53rd United States Congress

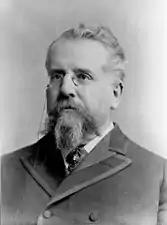
Senate President pro tempore Charles F. Manderson

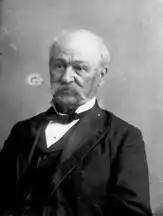
Senate President pro tempore Isham G. Harris

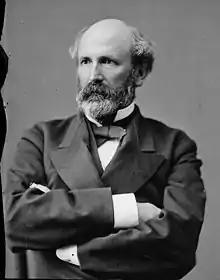
Senate President pro tempore Matt W. Ransom

Both representatives were elected at-large statewide on a general ticket.